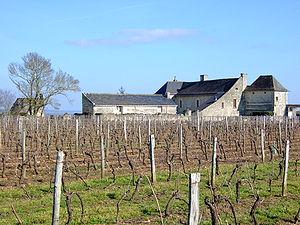
Le vignoble de la vallée de la Loire est une vaste zone de production de vin en France, regroupant plusieurs régions viticoles. Ces régions produisent des vins blancs secs, demi-secs, moelleux, voire liquoreux, des vins rouges le plus souvent légers et des vins rosés ; on trouve également de nombreux vins effervescents. Toutes ces régions sont situées au bord de la Loire et de ses affluents, et une partie est située dans le Val de Loire..
Turquant est une commune française située dans le département de Maine-et-Loire, en région Pays de la Loire.